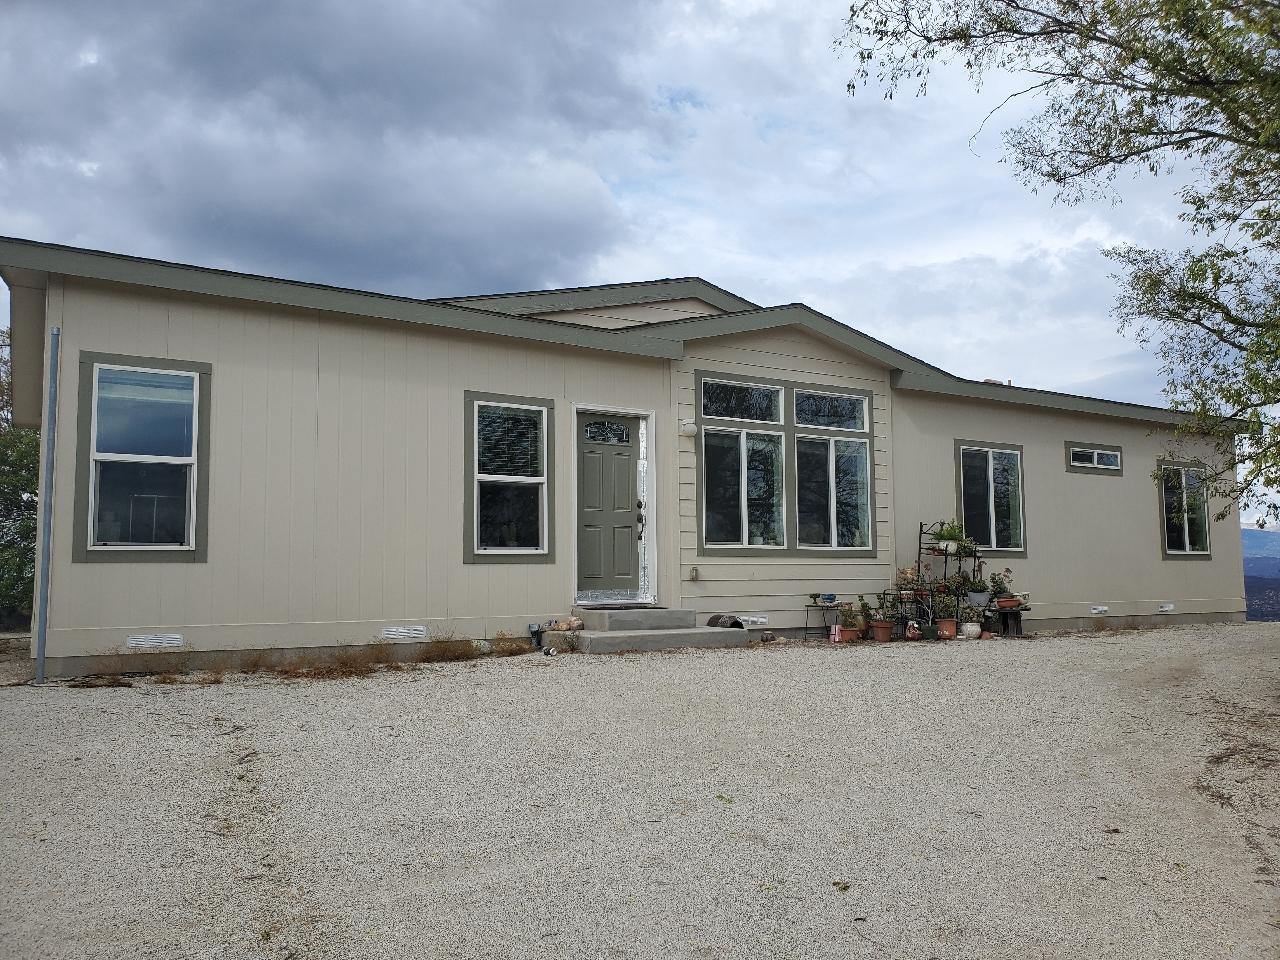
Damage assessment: no_damage